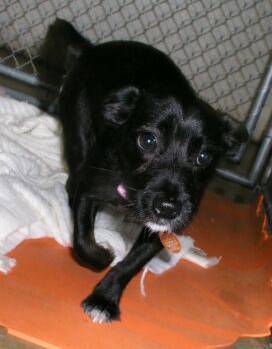
Label: dog